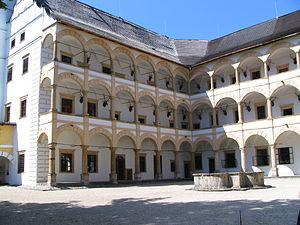
Velké Losiny est une commune du district de Šumperk, dans la région d'Olomouc, en Tchéquie. Sa population s'élevait à 2 623 habitants en 2018.